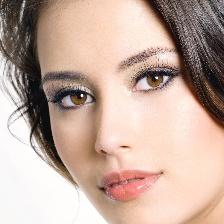
Label: faces